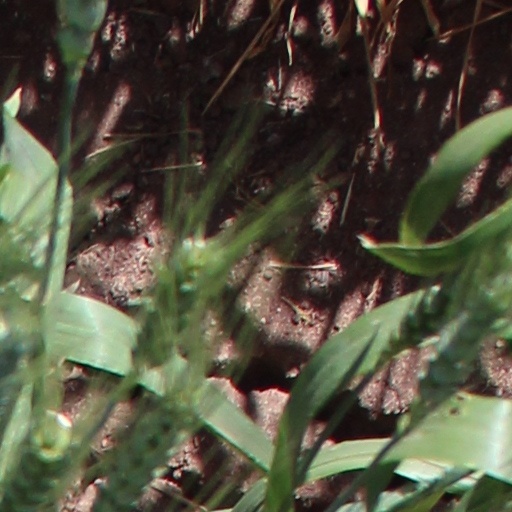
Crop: wheat